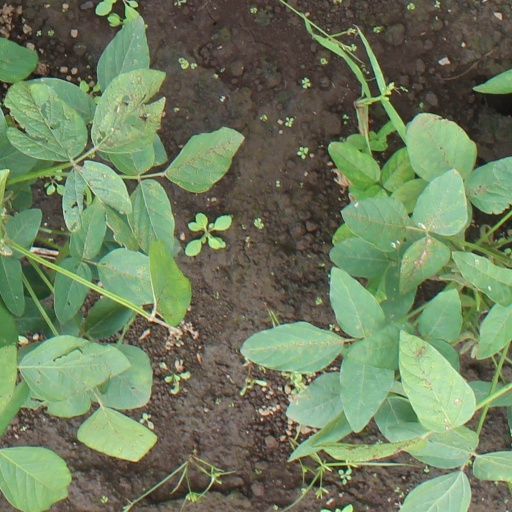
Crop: soybean